Military history of the Russian Empire

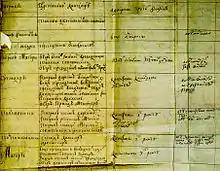
The Table of Ranks

The marathon Great Northern War was not the last war during Peter's tsardom, which saw one last short war in the south. In 1722, Peter allied with Georgia and Armenia, looking to seize land at the expense of the declining Safavid Persia and deny it to the Ottomans. Upon declaring war, Peter ordered the construction of the Caspian Flotilla and sailed down the Volga to command a joint land-sea campaign that took the city of Derbent, before being forced to return to Astrakhan for supplies. The Russian forces fought on, facing little resistance, without Peter's involvement, taking Resht late that year and Baku the next before Persia finally sued for peace.